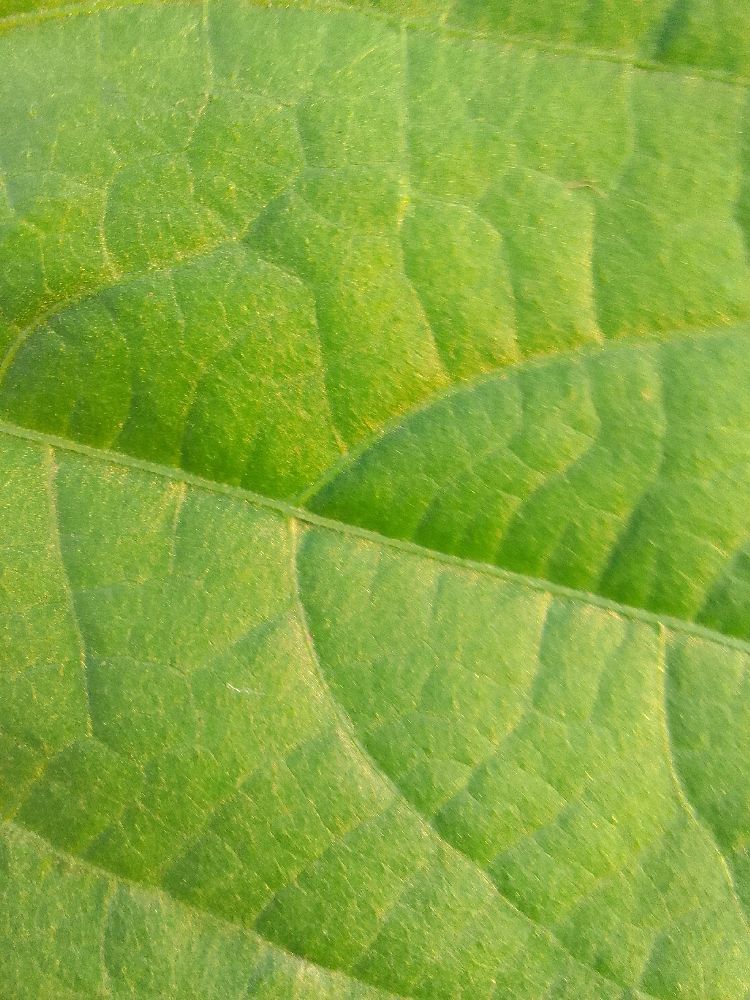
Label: healthy